Siege of Cawnpore

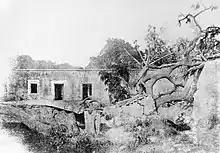
The remains of the Bibi Ghar (the House of the Ladies)

The sniper fire and the bombardment continued until 23 June 1857, the 100th anniversary of the Battle of Plassey, which had taken place on 23 June 1757 and been one of the pivotal battles leading to the expansion of British rule in India. One of the driving forces of the sepoy rebellion was a prophecy of the downfall of East India Company rule in India exactly one hundred years after the Battle of Plassey. This prompted the rebel soldiers under Nana Sahib to launch a major attack on the British entrenchment on 23 June 1857.